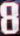
Number: 8